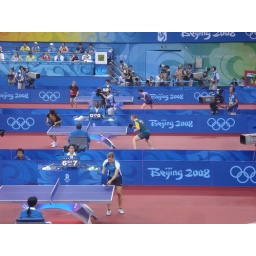
Look carefully at the girl in blue in front - she is Poland's Natalia Partyka